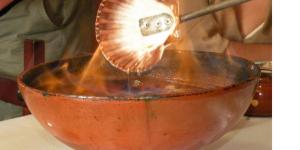
queimada gallega casera